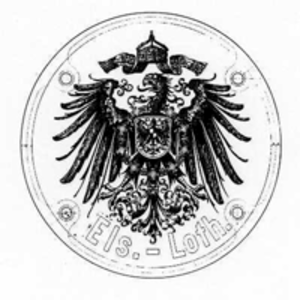
dessin de la plaque des locomotives des chemins de fer impériaux d'Alsace-Lorraine
La Direction générale impériale des chemins de fer d'Alsace-Lorraine, en allemand : « Kaiserliche Generaldirektion der Eisenbahnen in Elsaß-Lothringen », est une administration de l'Empire allemand créée en 1871, peu après la Guerre franco-allemande, afin d'exploiter les réseaux ferrés d'Alsace-Lorraine et du Luxembourg.